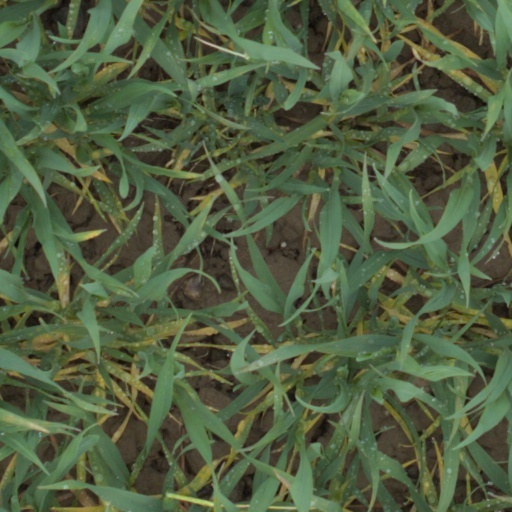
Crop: wheat